Ma'arif al-Quran (Kandhlawi)

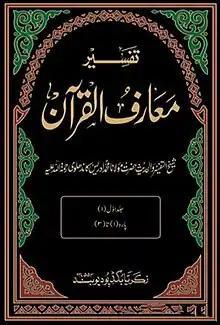
Urdu cover

Maarif al-Quran is an 8-volume interpretation of the "Quran" written between 1941 and 1982. It was initiated by Idris Kandhlawi and completed by his pupil Malik Kandhlawi. Its purpose was to counter the influence of Western-oriented exegesis trends in South Asia. Idris Kandhlawi's approach to writing this tafsir was rooted in the methodology of his teacher, Ashraf Ali Thanwi's "Bayan al-Quran". By following this method, he ensured a systematic and coherent presentation of the Quranic commentary, drawing inspiration from the teachings of the Salaf and the scholarly heritage of Islamic civilization. The tafsir synthesized insights and opinions from renowned commentators throughout history.